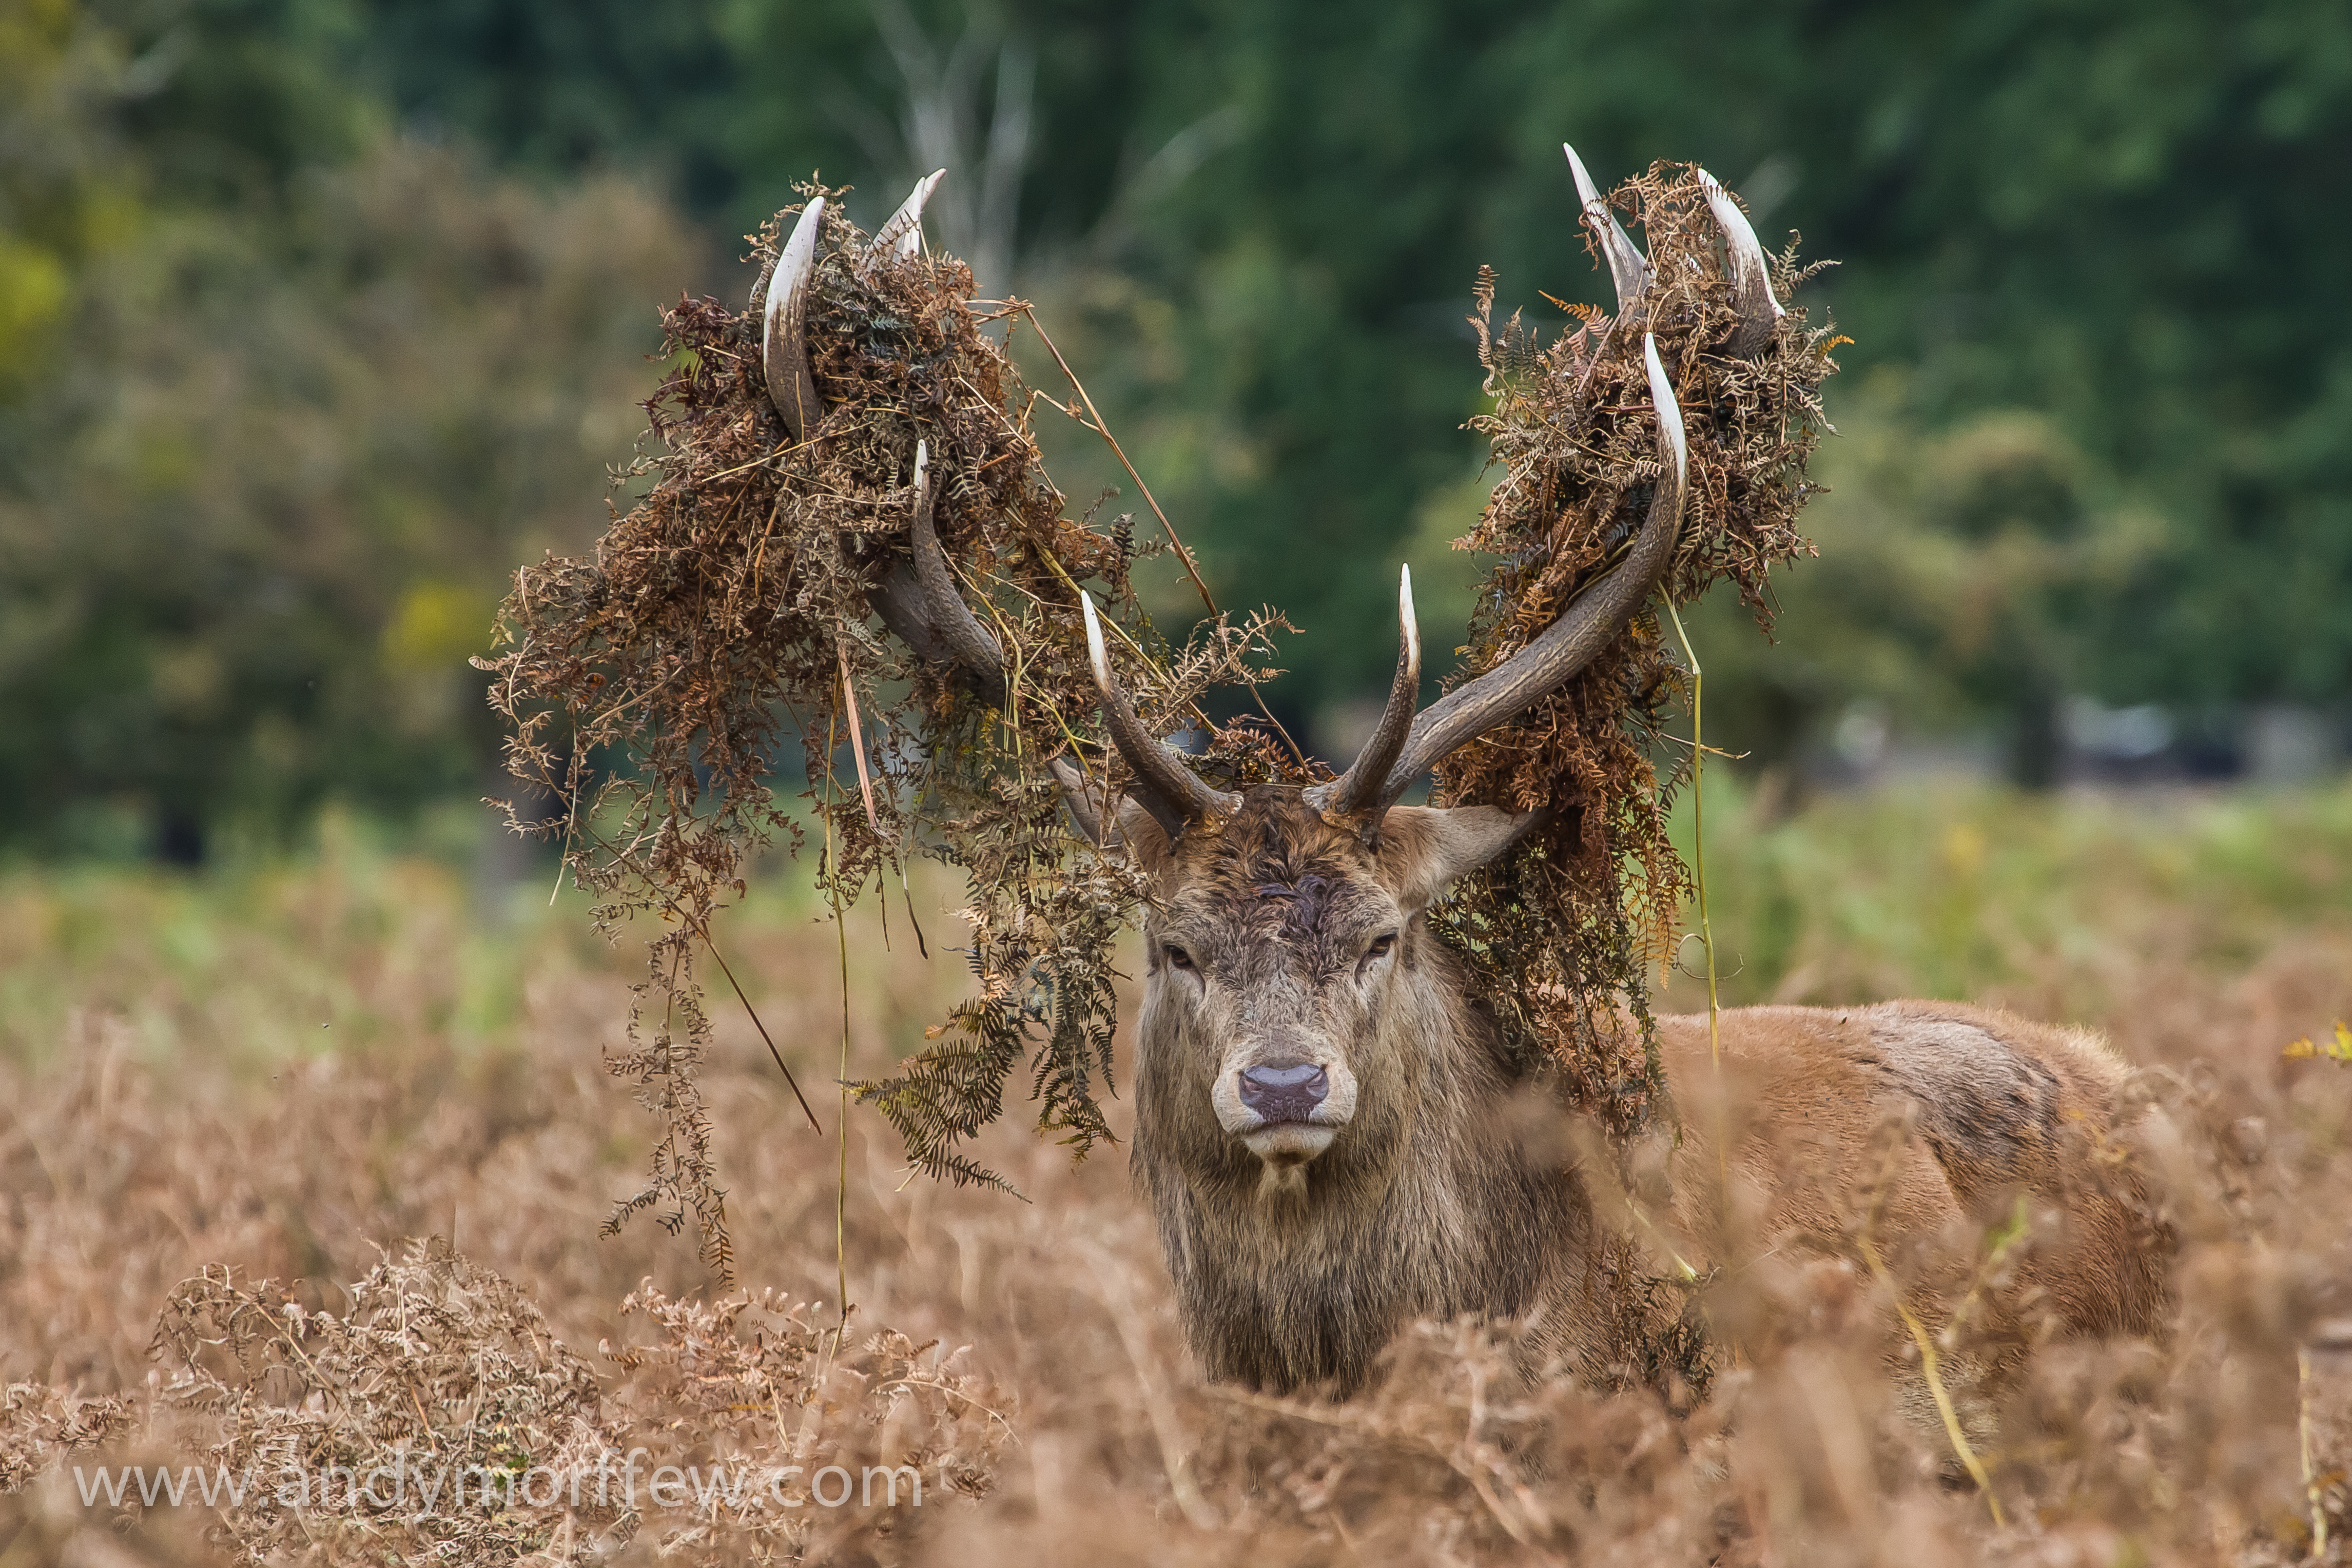
prairie, wildlife, deer, stag, fauna, blinkagain, bracken, antlers, andymorffew, morffew, bushypark, reddeer, embellishment, white tailed deer